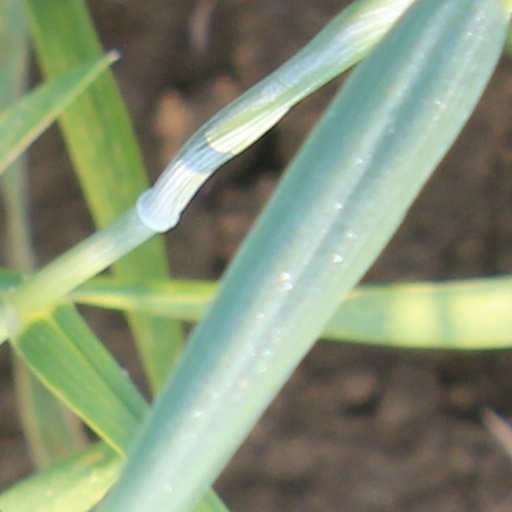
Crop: wheat